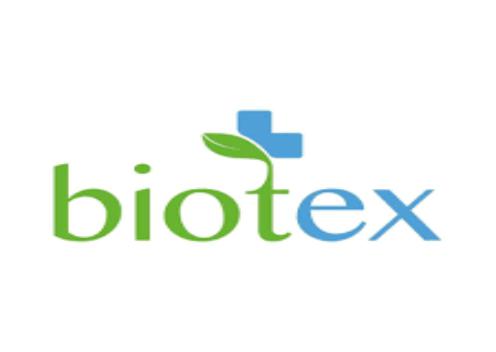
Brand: Biotex
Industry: Necessities